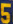
Number: 5